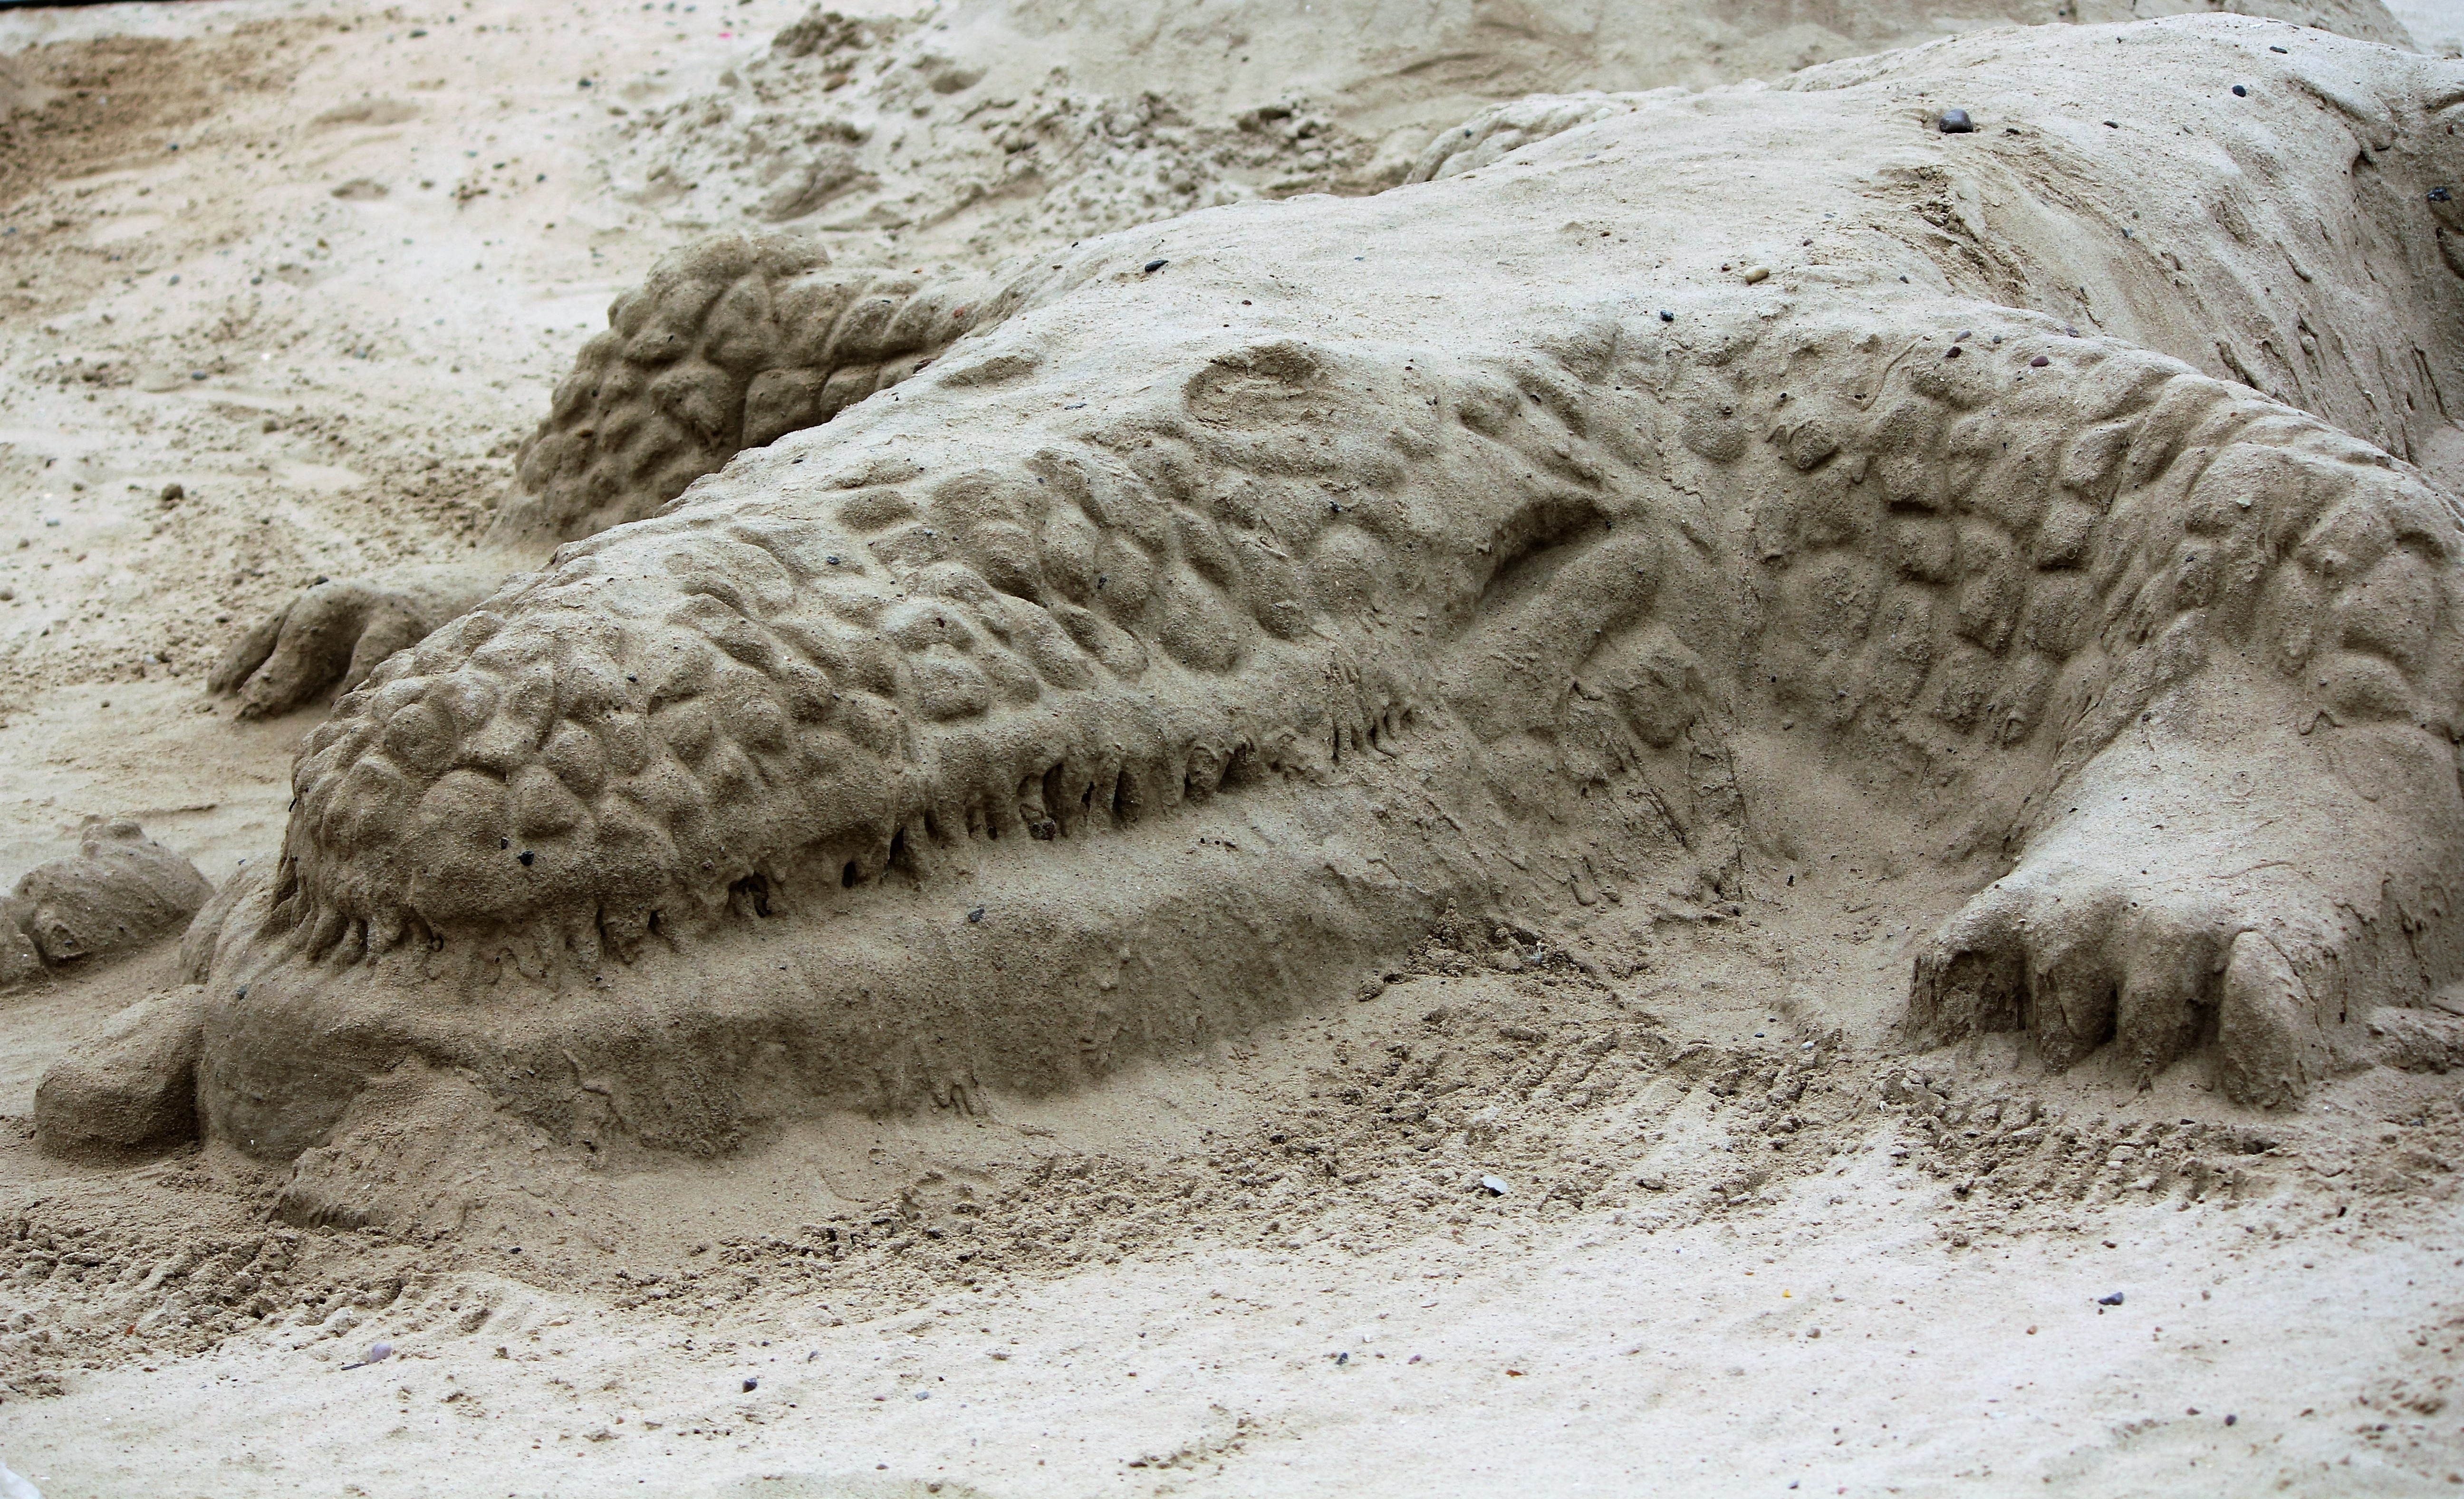
sand, rock, snow, building, sheep, artwork, sculpture, art, geology, temple, badlands, hand labor, ancient history